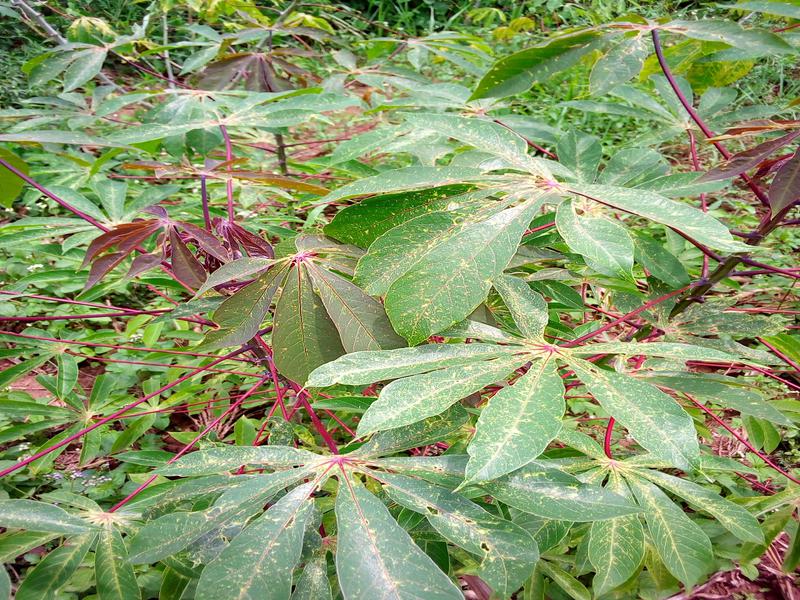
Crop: cassava
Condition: green_mottle